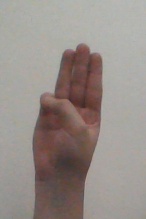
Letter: thaa